George Brown House (Toronto)

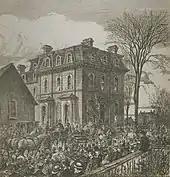
A gathering held outside George Brown's House during his funeral, 1880.

Brown built the Second Empire-style home, which he named Lambton Lodge, between 1874 and 1876. In 1880, he died in the house after being shot in the leg in his office by a disgruntled employee at "The Globe" newspaper which he founded.